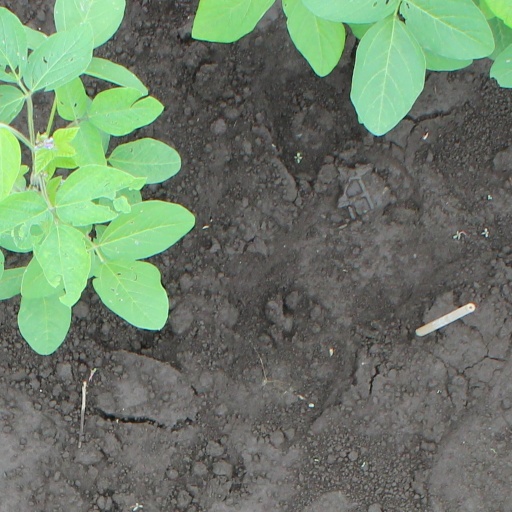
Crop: soybean